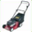
Label: lawn_mower